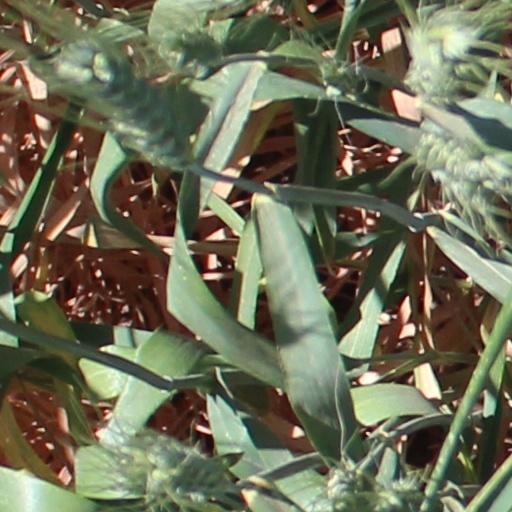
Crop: wheat